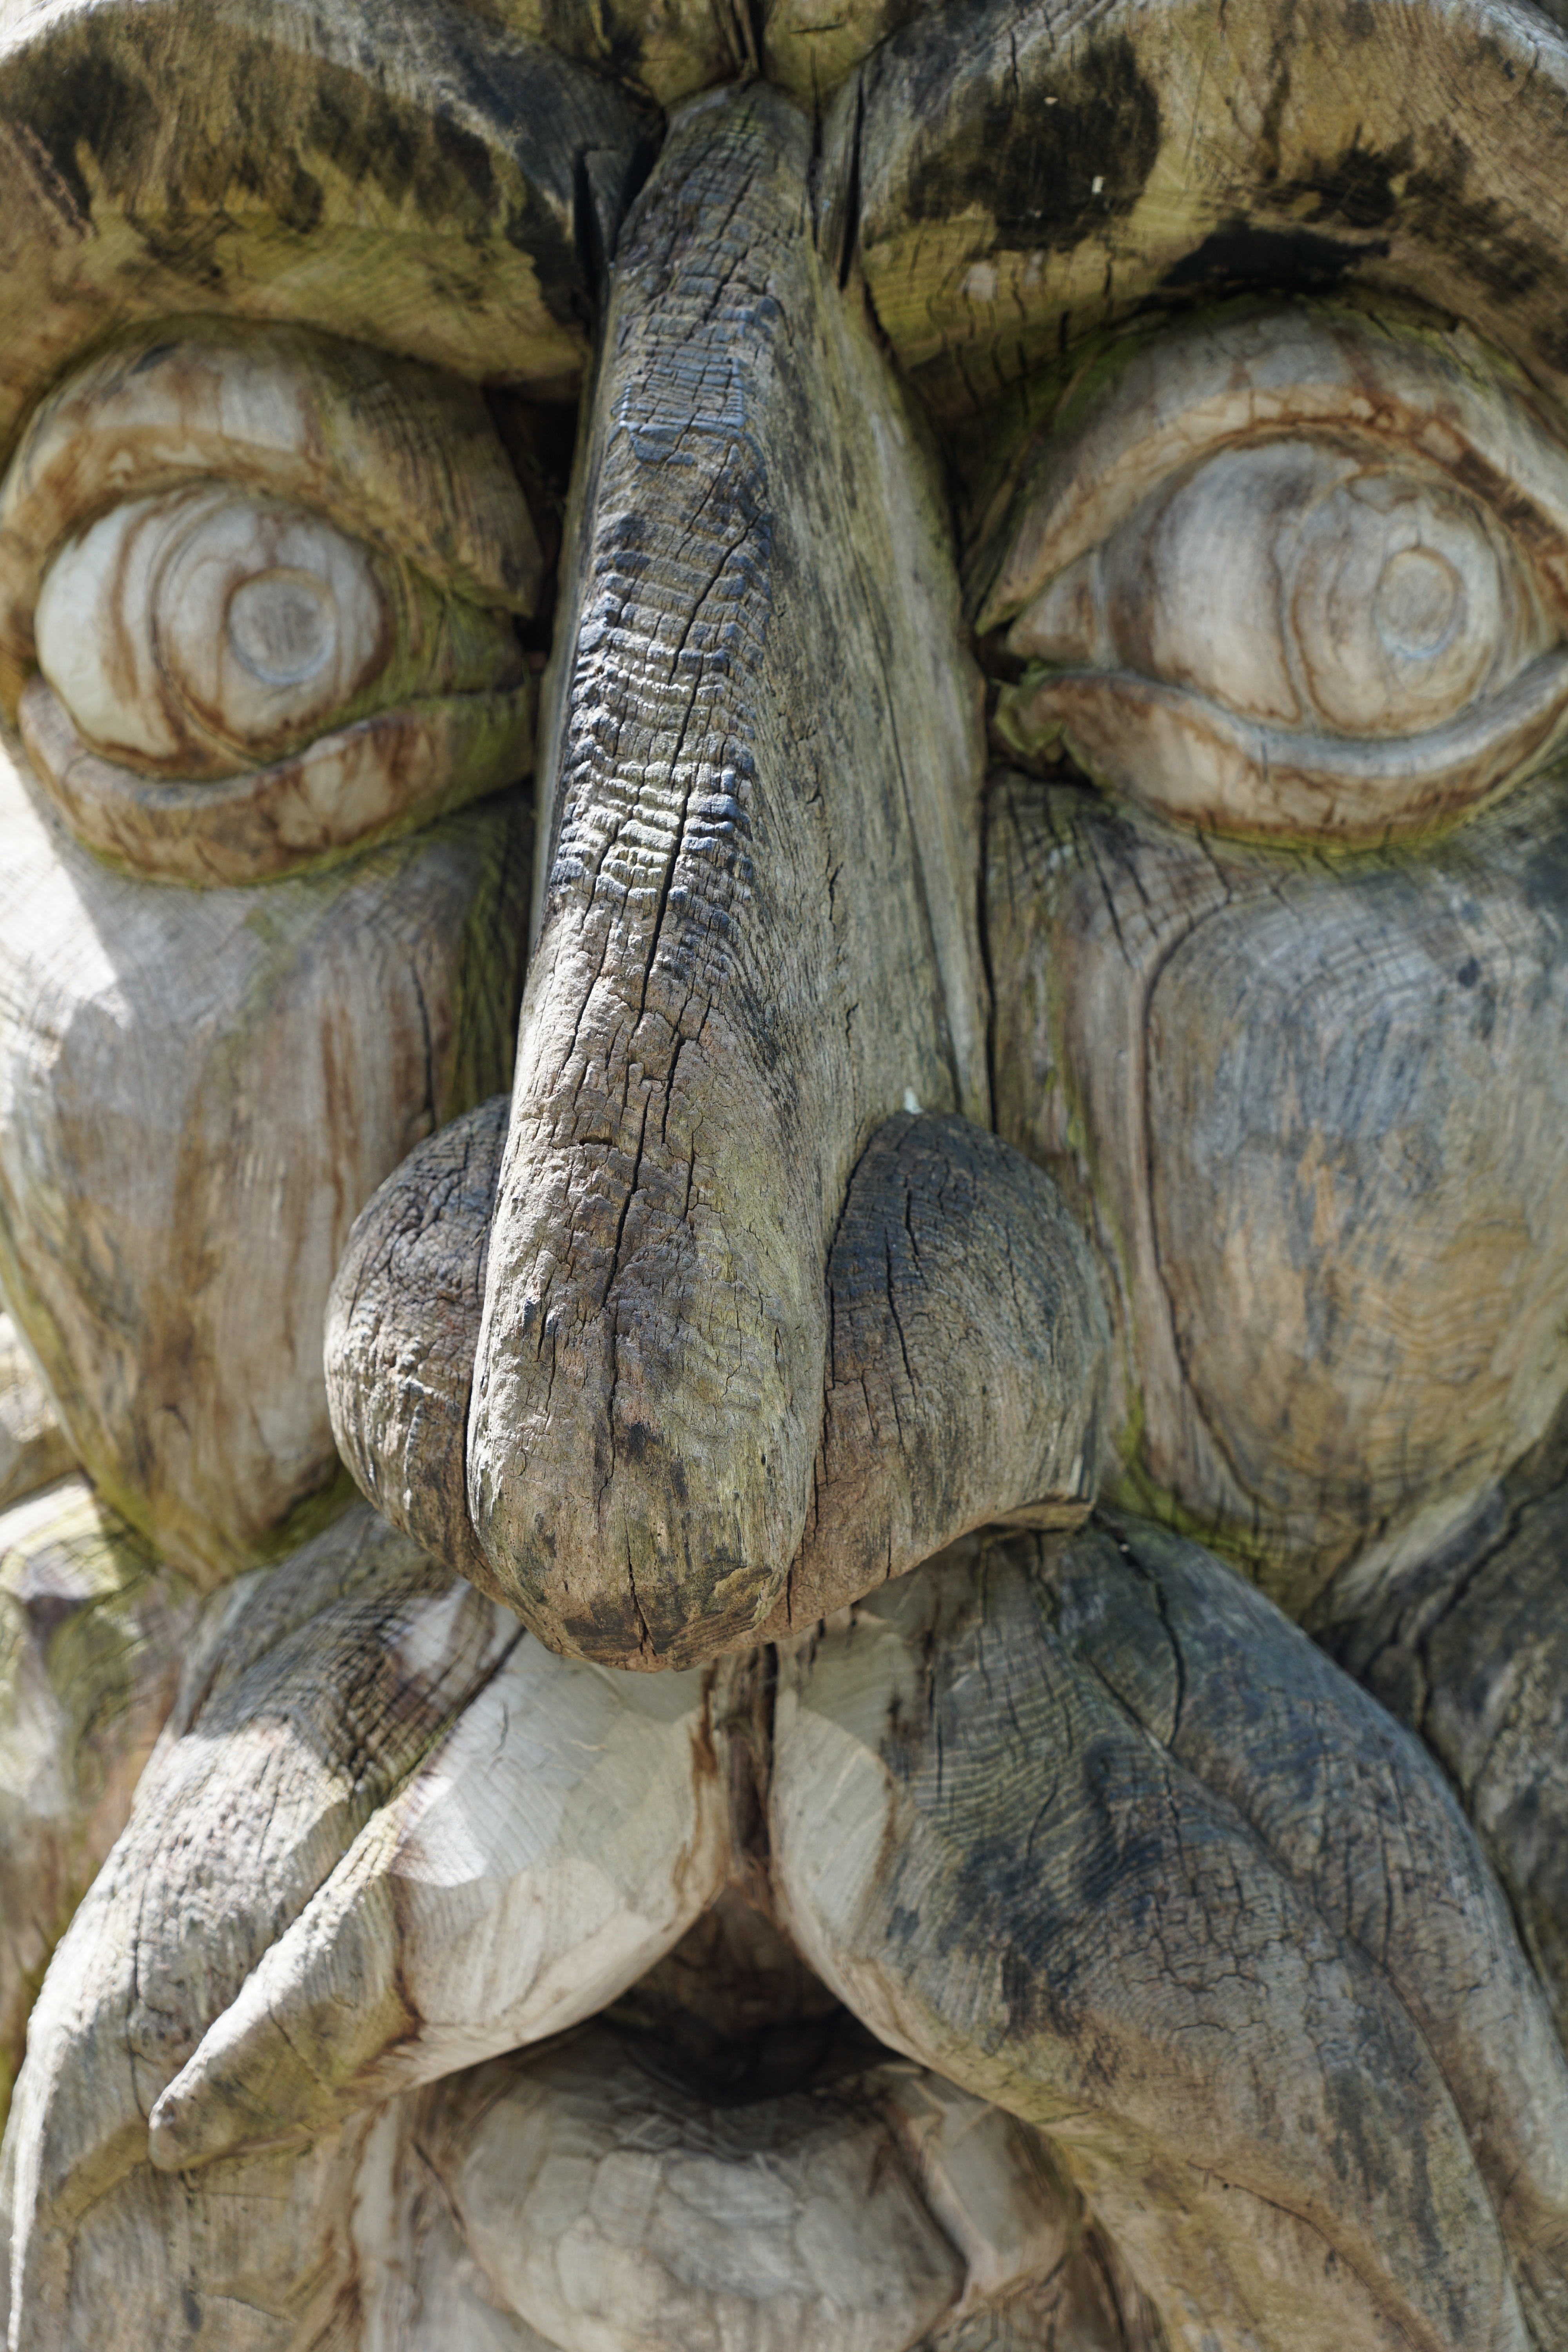
rock, wood, trunk, monument, statue, horn, food, human, turtle, still life, carve, face, sculpture, art, figure, head, tortoise, carving, relief, ancient history